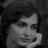
Emotion: sad